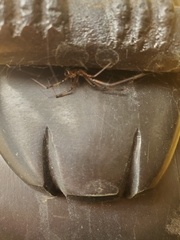
Species: Lactrodectus_hesperus